Lyubov Orlova

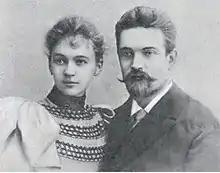
Lyubov Orlova's parents, Evgeniya Nikolaevna Sukhotina (1863—1945) and Pyotr Fedorovich Orlov (1867—1938), 19th century

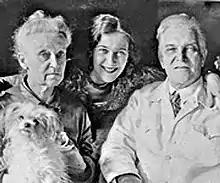
Lyubov Orlova with her parents, early 1930s

Lyubov Orlova was born to a family of Russian hereditary nobles on her maternal side and gentry on her paternal side in Zvenigorod, 60 km from Moscow, then lived with her parents and older sister in Yaroslavl. Her acting and singing talents were evident very early on, but her noble parents considered acting a disgraceful career and directed her towards classical music. There she began to study music. In 1914, after her father left for the front, her mother Evgenia Nikolaevna and her daughters settled in Moscow, where the sisters entered the gymnasium. The Orlovs spent the difficult years of the Civil War in Voskresensk because their mother's sister lived here. The family subsisted on funds from the sale of milk which was given by the aunt's cow. Lyuba and Nonna drove nearly a hundred kilometers to Moscow, and then went home, with heavy cans. Hence comes the legend of the ugly hands which Orlova was so shy about. Her first and last names are meaningful words in Russian: любовь means "love", and Орлова is the feminine form of орлов "eagle's".